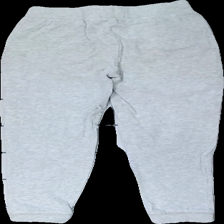
View: back
Type: Trousers
Category: Children
Brand: Skill
Colors: Grey
Material: 100% cotton
Cut: Regular
Size: 122
Season: All
Holes: Major
Damage: hål på båda knäna
Damage location: middle center
Damage 2: hål
Damage 2 location: top center
Price range: <50
Recommended usage: Export
Description: gråa mjukisbyxor. påsydda lappar på knäna för att täcka hål, men nya hål vid knän och även bak. urtvättat tryck